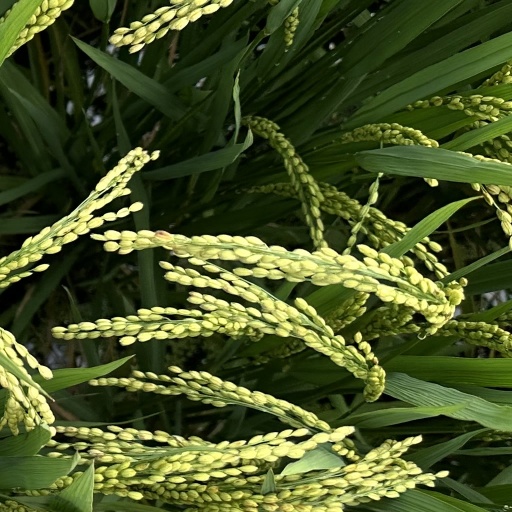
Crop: rice